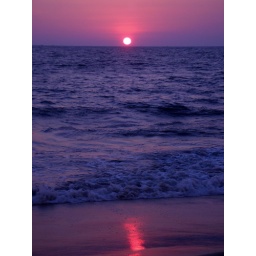
Sun touching down in a clear sky at Aleppey beach.